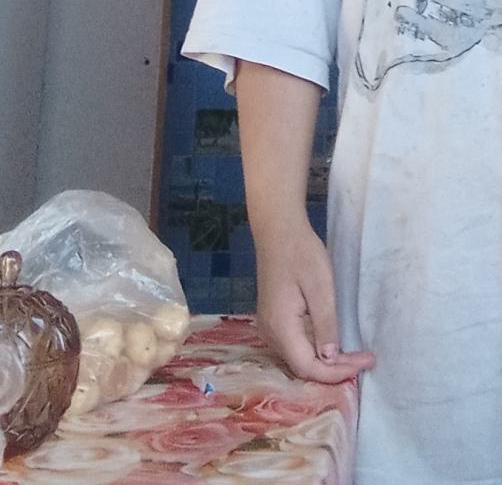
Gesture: no_gesture